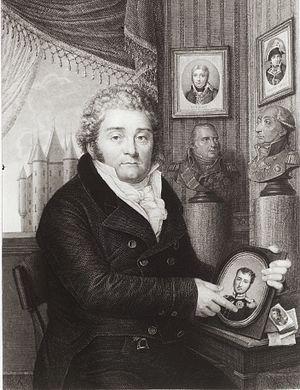
Louis Fauche, dit Fauche-Borel est un des acteurs de la mouvance royaliste sous la Révolution française et le Premier Empire.